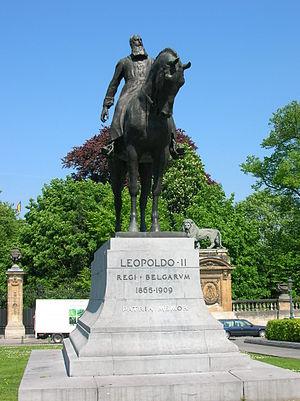
Léopold II, de son nom Léopold Louis-Philippe Marie Victor de Saxe-Cobourg-Gotha, né le 9 avril 1835 au palais royal de Bruxelles et mort le 17 décembre 1909 au château de Laeken est le deuxième roi des Belges, prince de Belgique, duc de Saxe, prince de Saxe-Cobourg et Gotha, duc de Brabant, fondateur de l'État indépendant du Congo. Il succède à son père, Léopold Iᵉʳ, au trône de Belgique en 1865. Par sa mère Louise d'Orléans, il est le petit-fils de Louis-Philippe Iᵉʳ, roi des Français. Il est le frère de Charlotte, impératrice consort du Mexique.